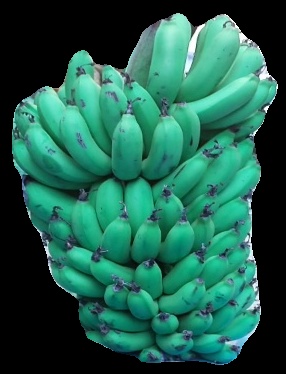
Variety: pachbale
Grade: grade2